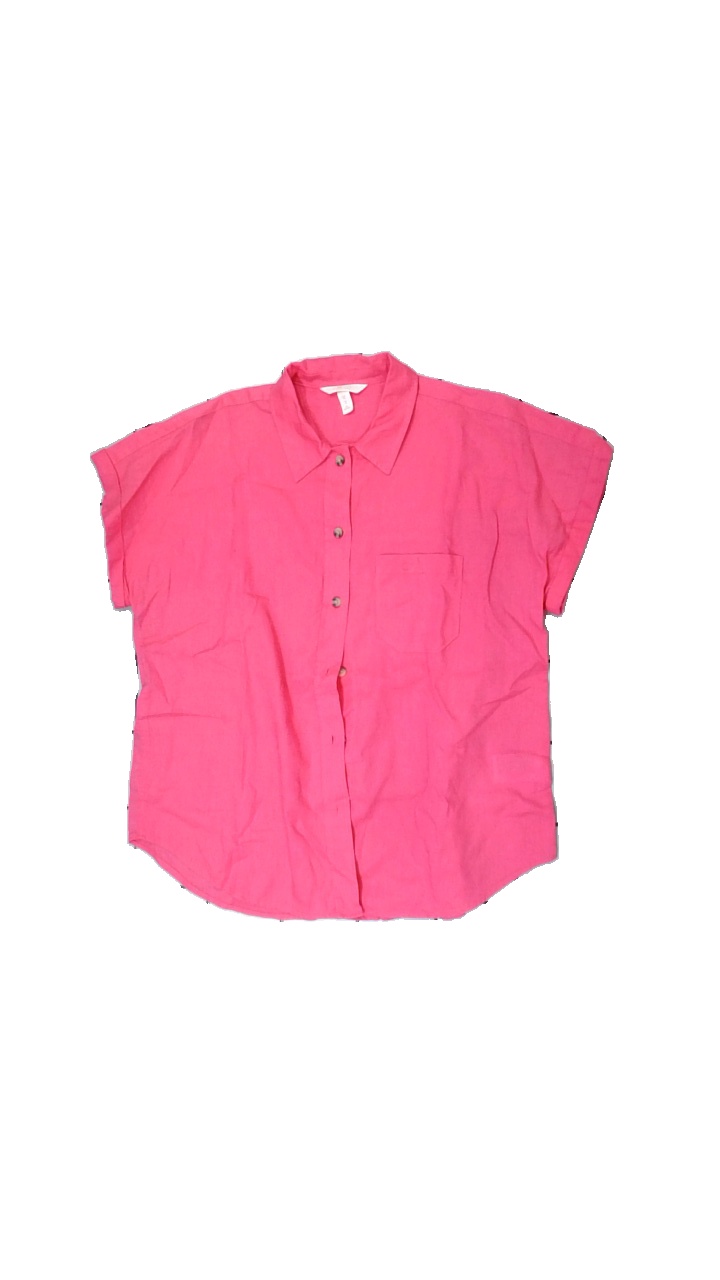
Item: Shirt (Ladies)
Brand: H&m
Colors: Pink
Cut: Regular, Cropped
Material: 100% cotton
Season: All
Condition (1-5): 3
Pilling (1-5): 4
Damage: stains
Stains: Minor
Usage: Export
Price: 50-100